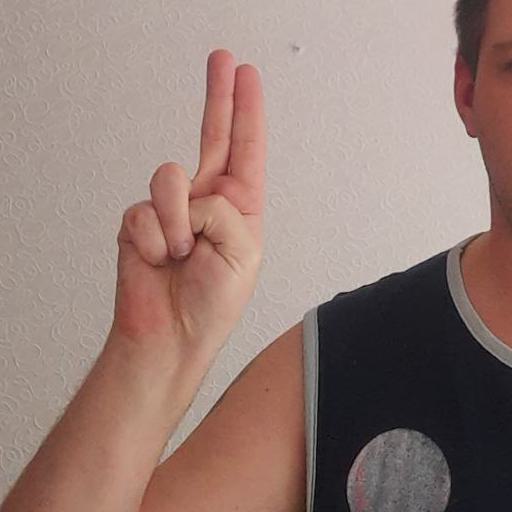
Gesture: two_up